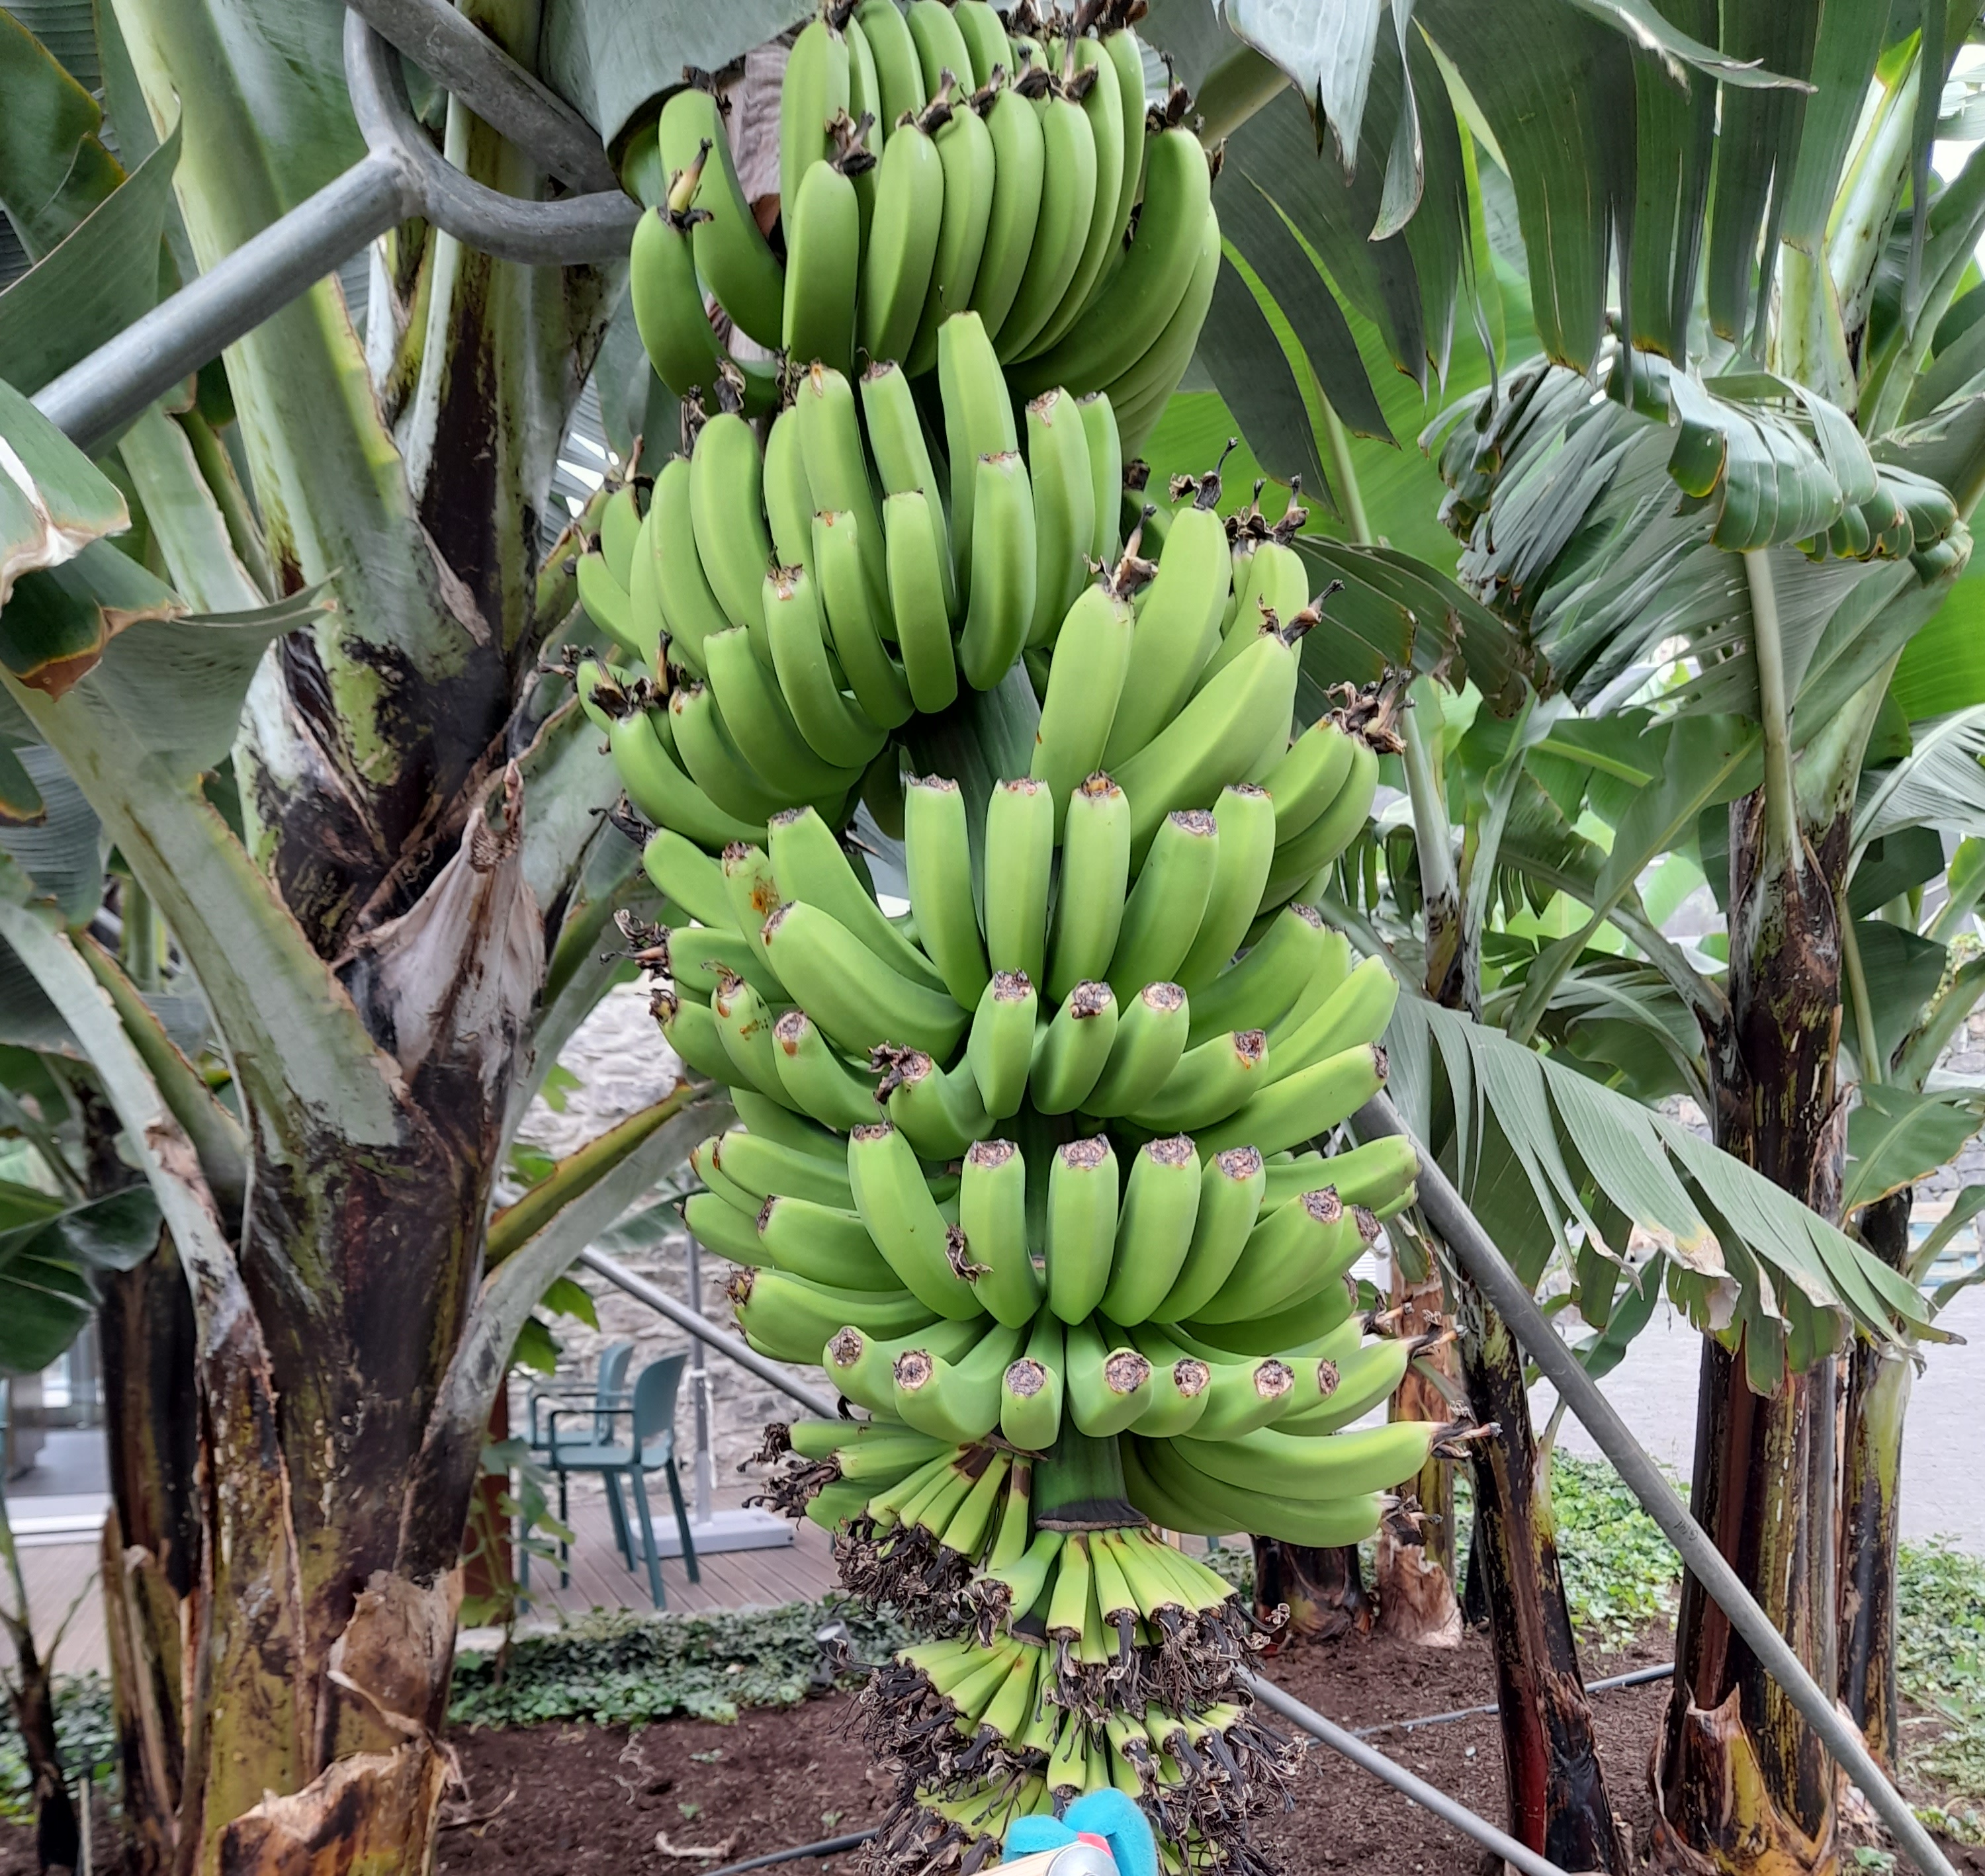
Label: Keep